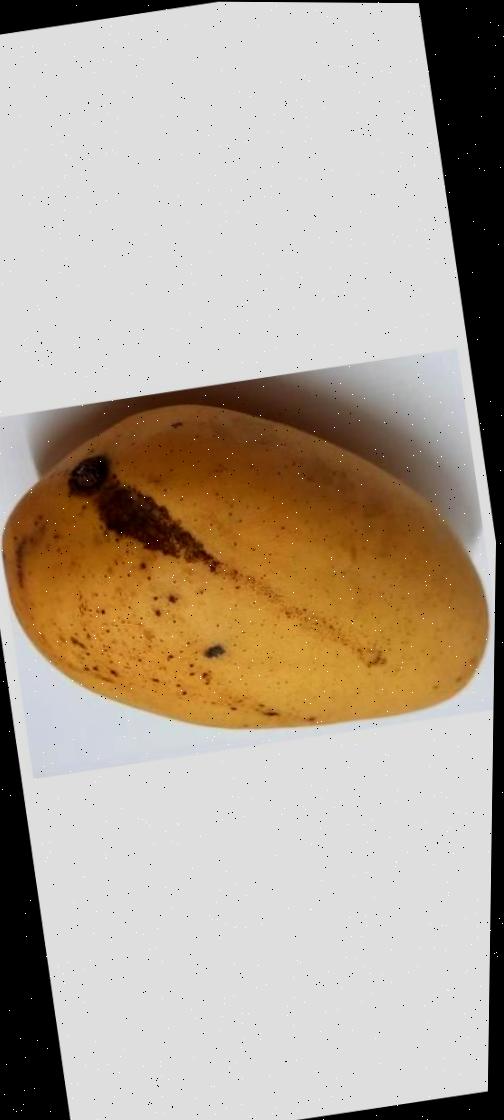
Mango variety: Katimon